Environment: real
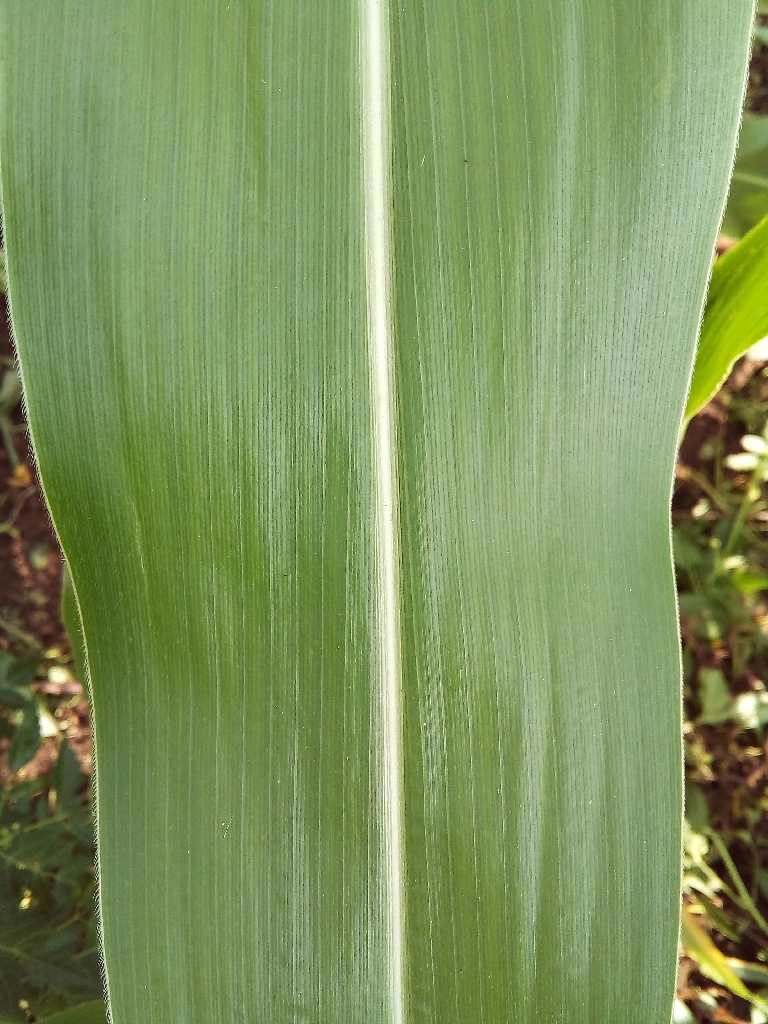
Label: healthy